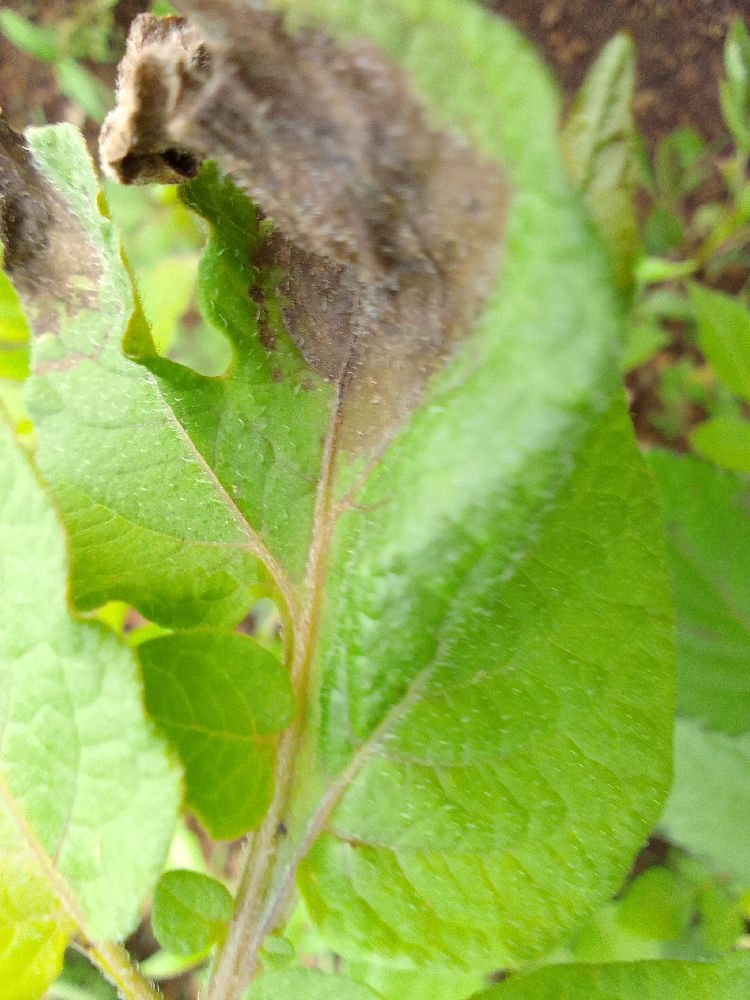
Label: Late blight